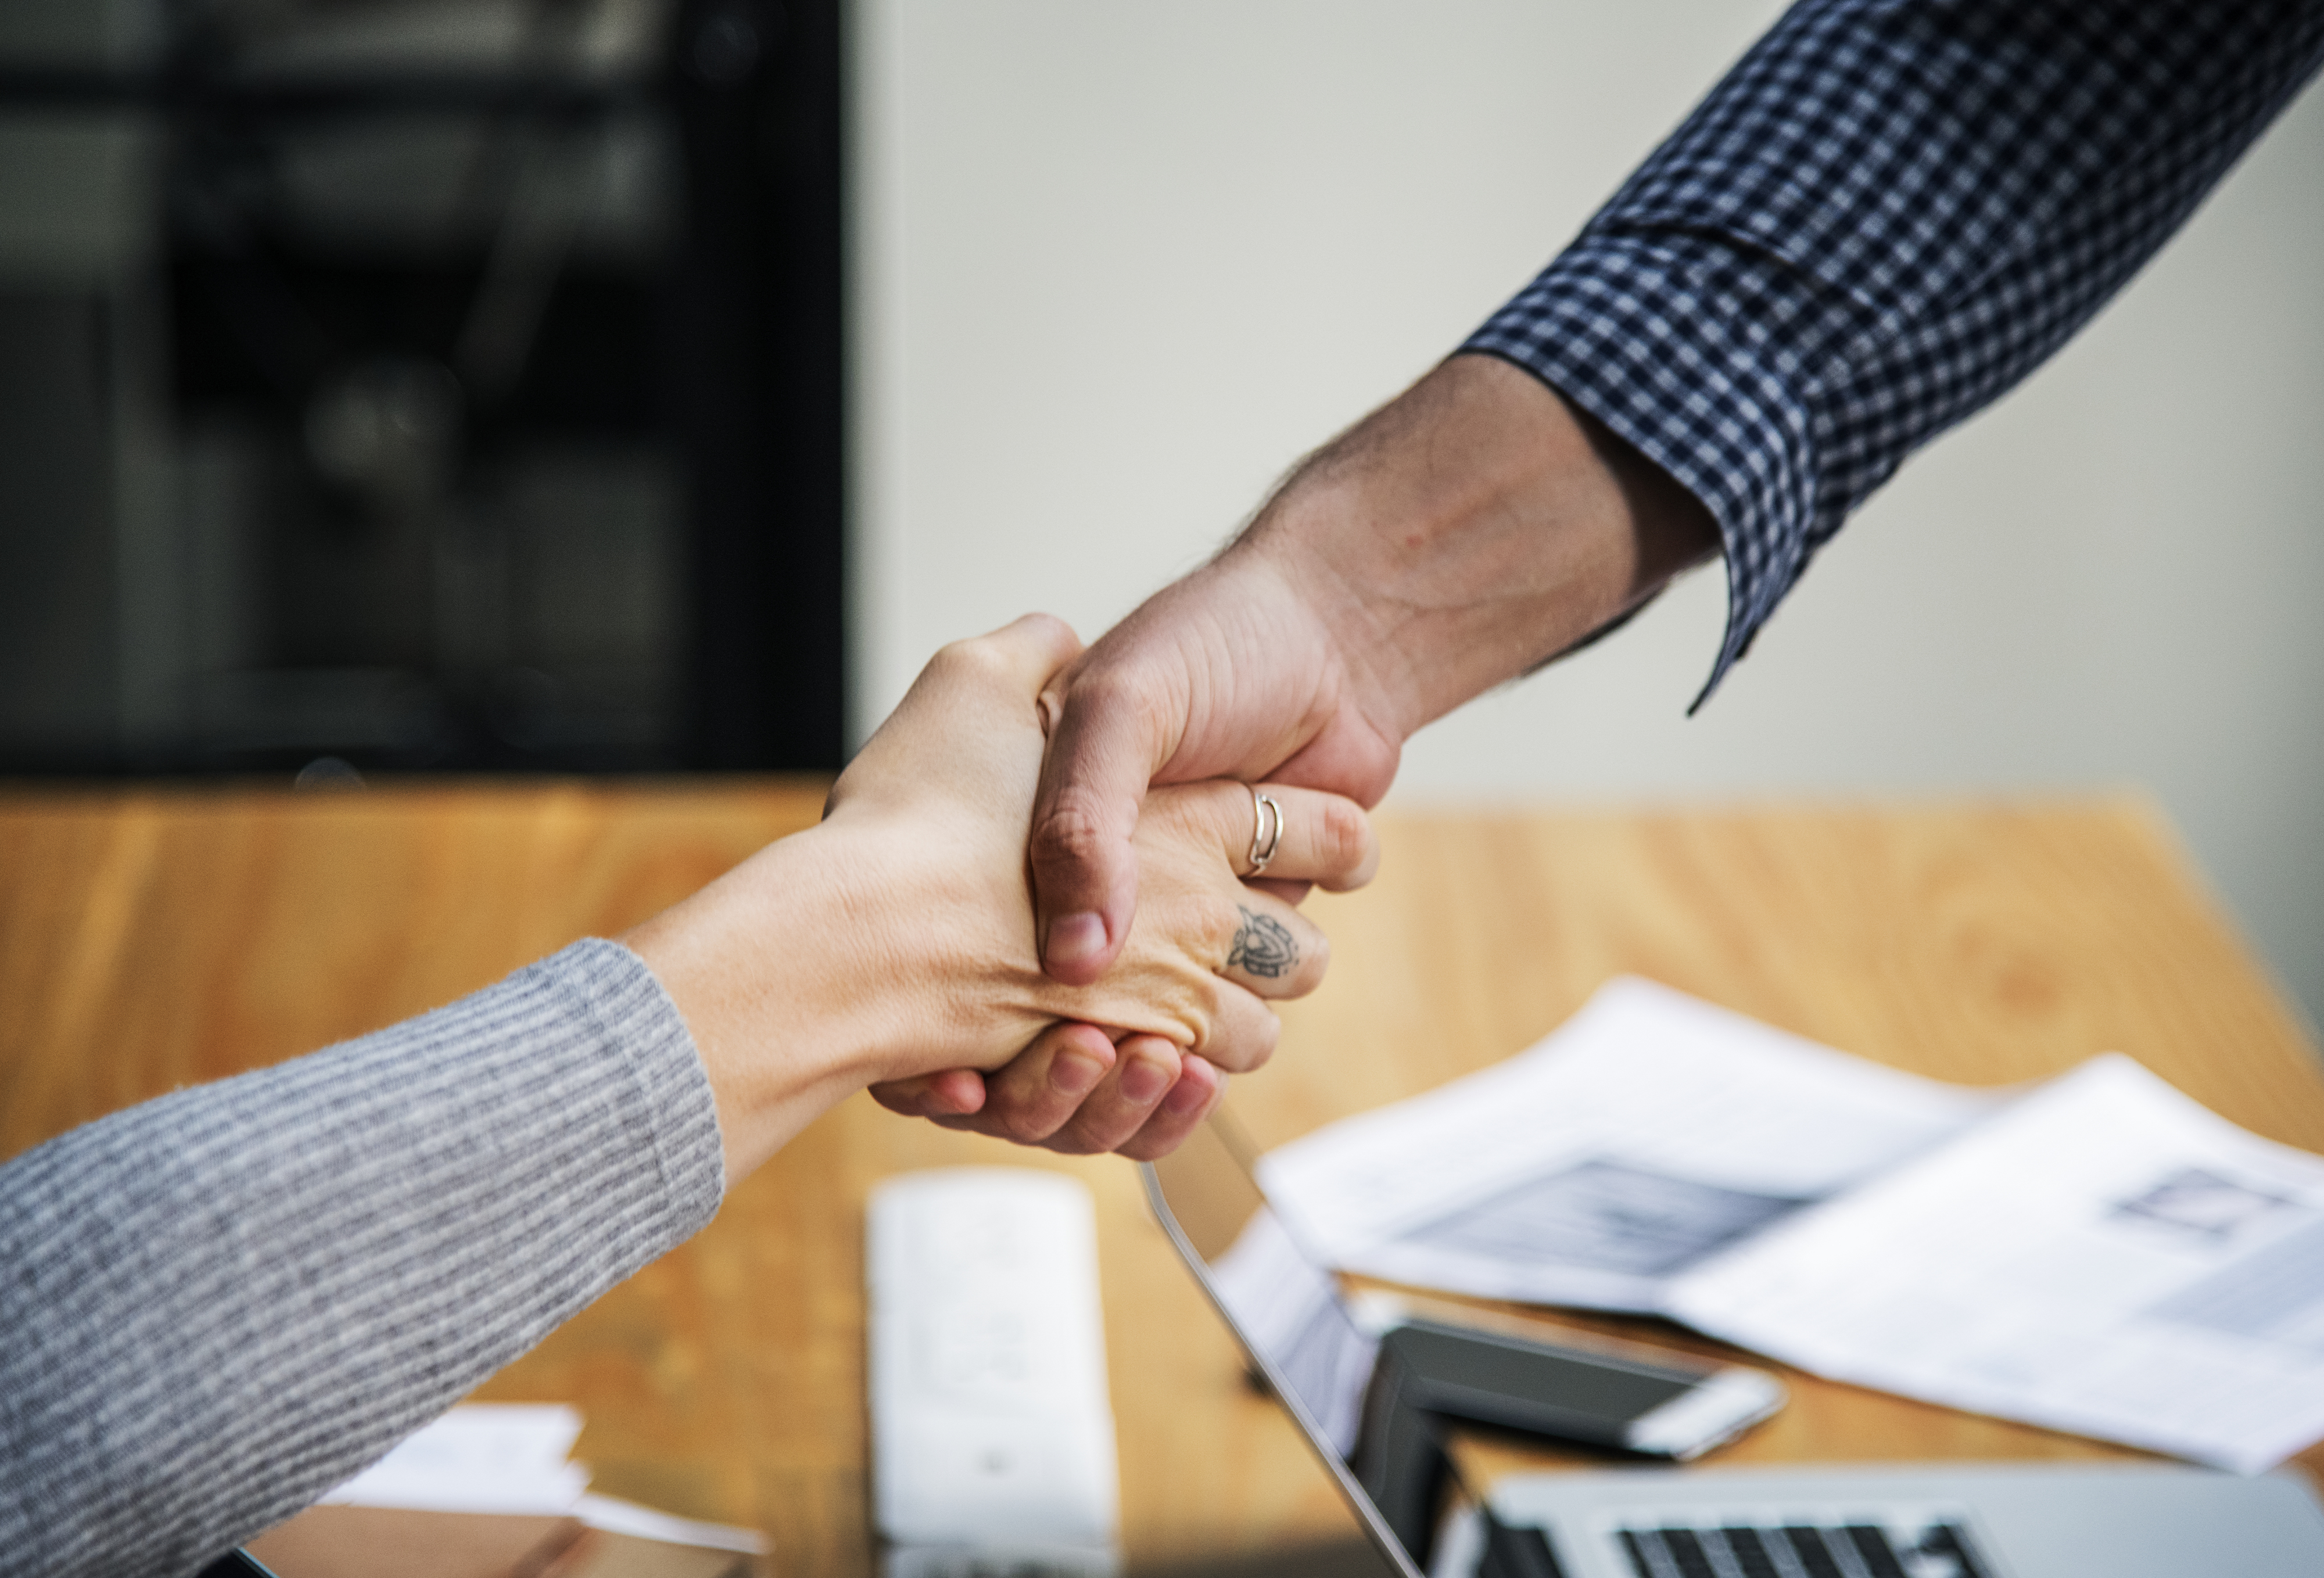
achievement, agreement, arms, business, business agreement, business deal, caucasian, closeup, collaboration, colleague, communication, connection, cooperation, deal, european, expression, farewell, friends, gesture, grasp, greeting, group, hands, handshake, helping hands, investment, meeting, partners, partnership, people, power, promise, shaking hands, startup, success, support, team, team building, teamwork, togetherness, trust, unity, westerner, woman, work, workplace, hand, finger